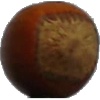
Label: Nut Forest 1